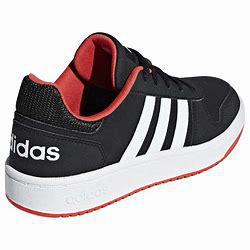
Brand: Adidas
Model: Hoops 2